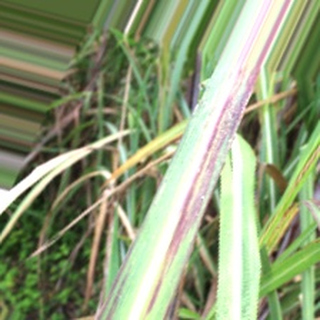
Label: sugarcane_bacterial_blight